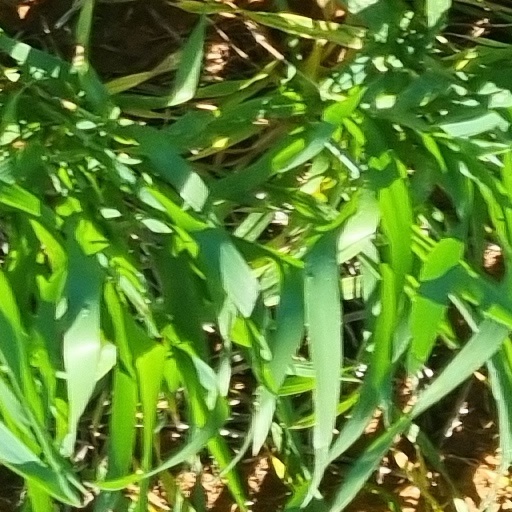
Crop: wheat